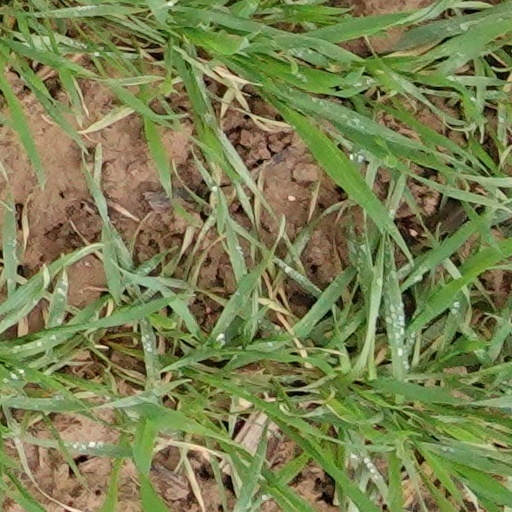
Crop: wheat